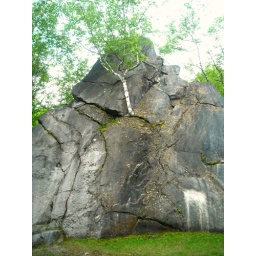
A little white birch tree growing right in the. middle of a rock outcropping!